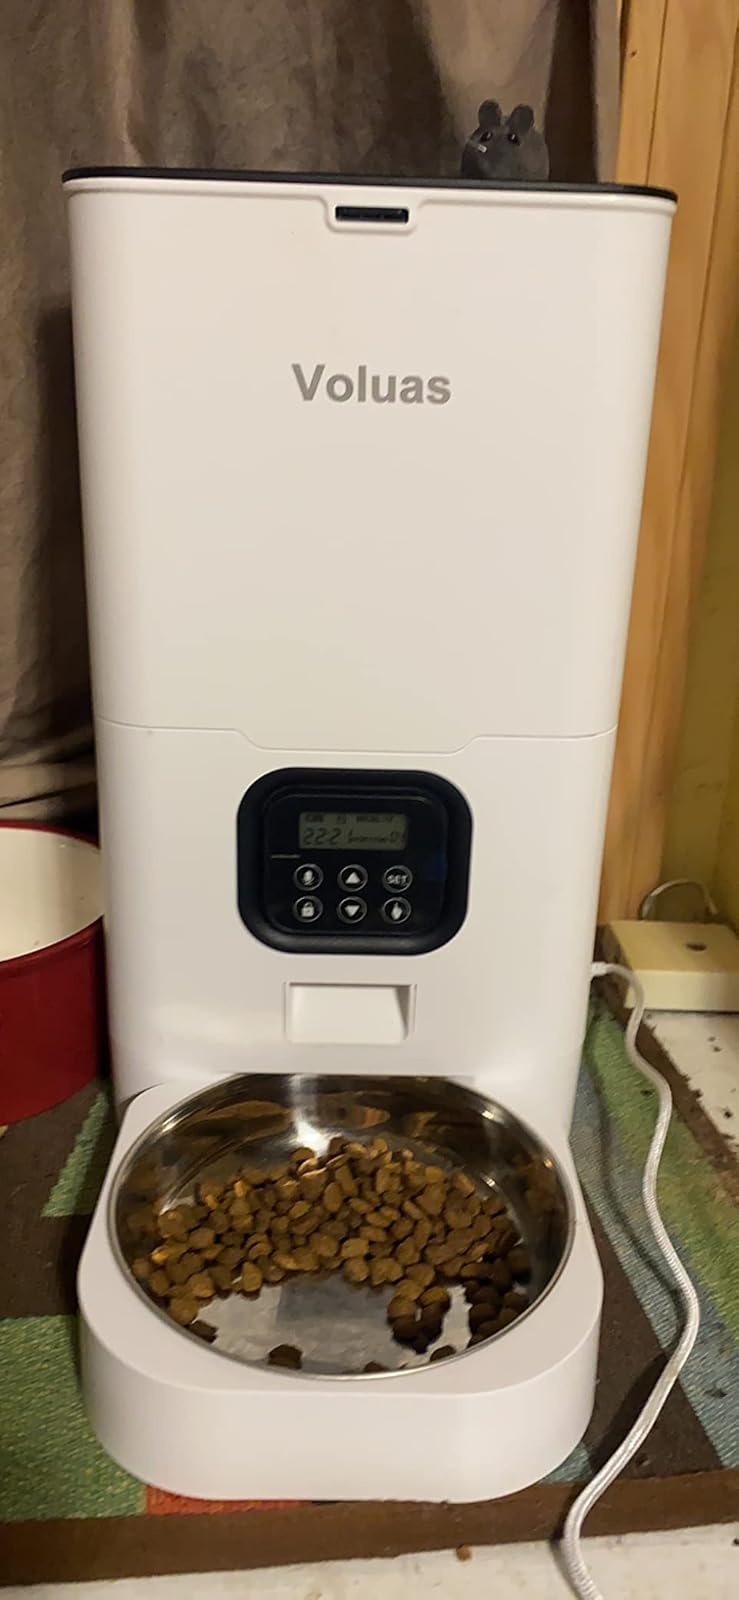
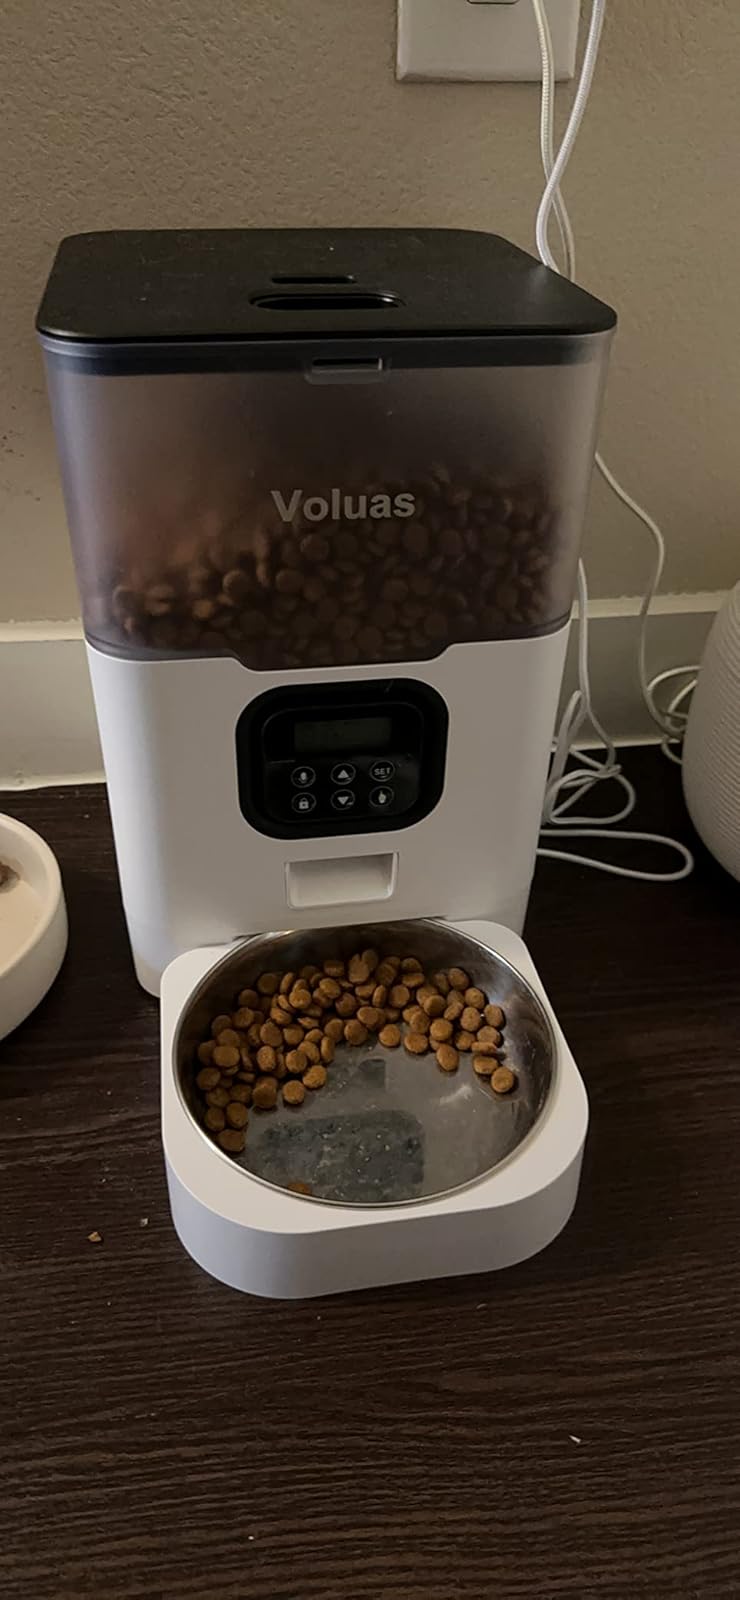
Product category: items_feeder
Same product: no